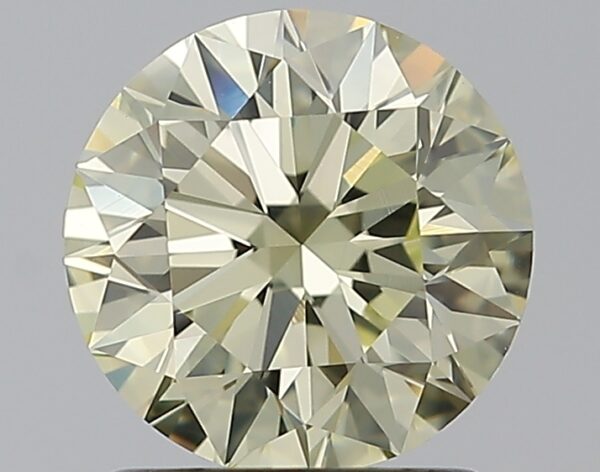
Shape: round
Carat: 1.25
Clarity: VVS2
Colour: U-V
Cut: EX
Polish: EX
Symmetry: EX
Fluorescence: F
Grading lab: GIA
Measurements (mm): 6.8 x 6.85 x 4.29